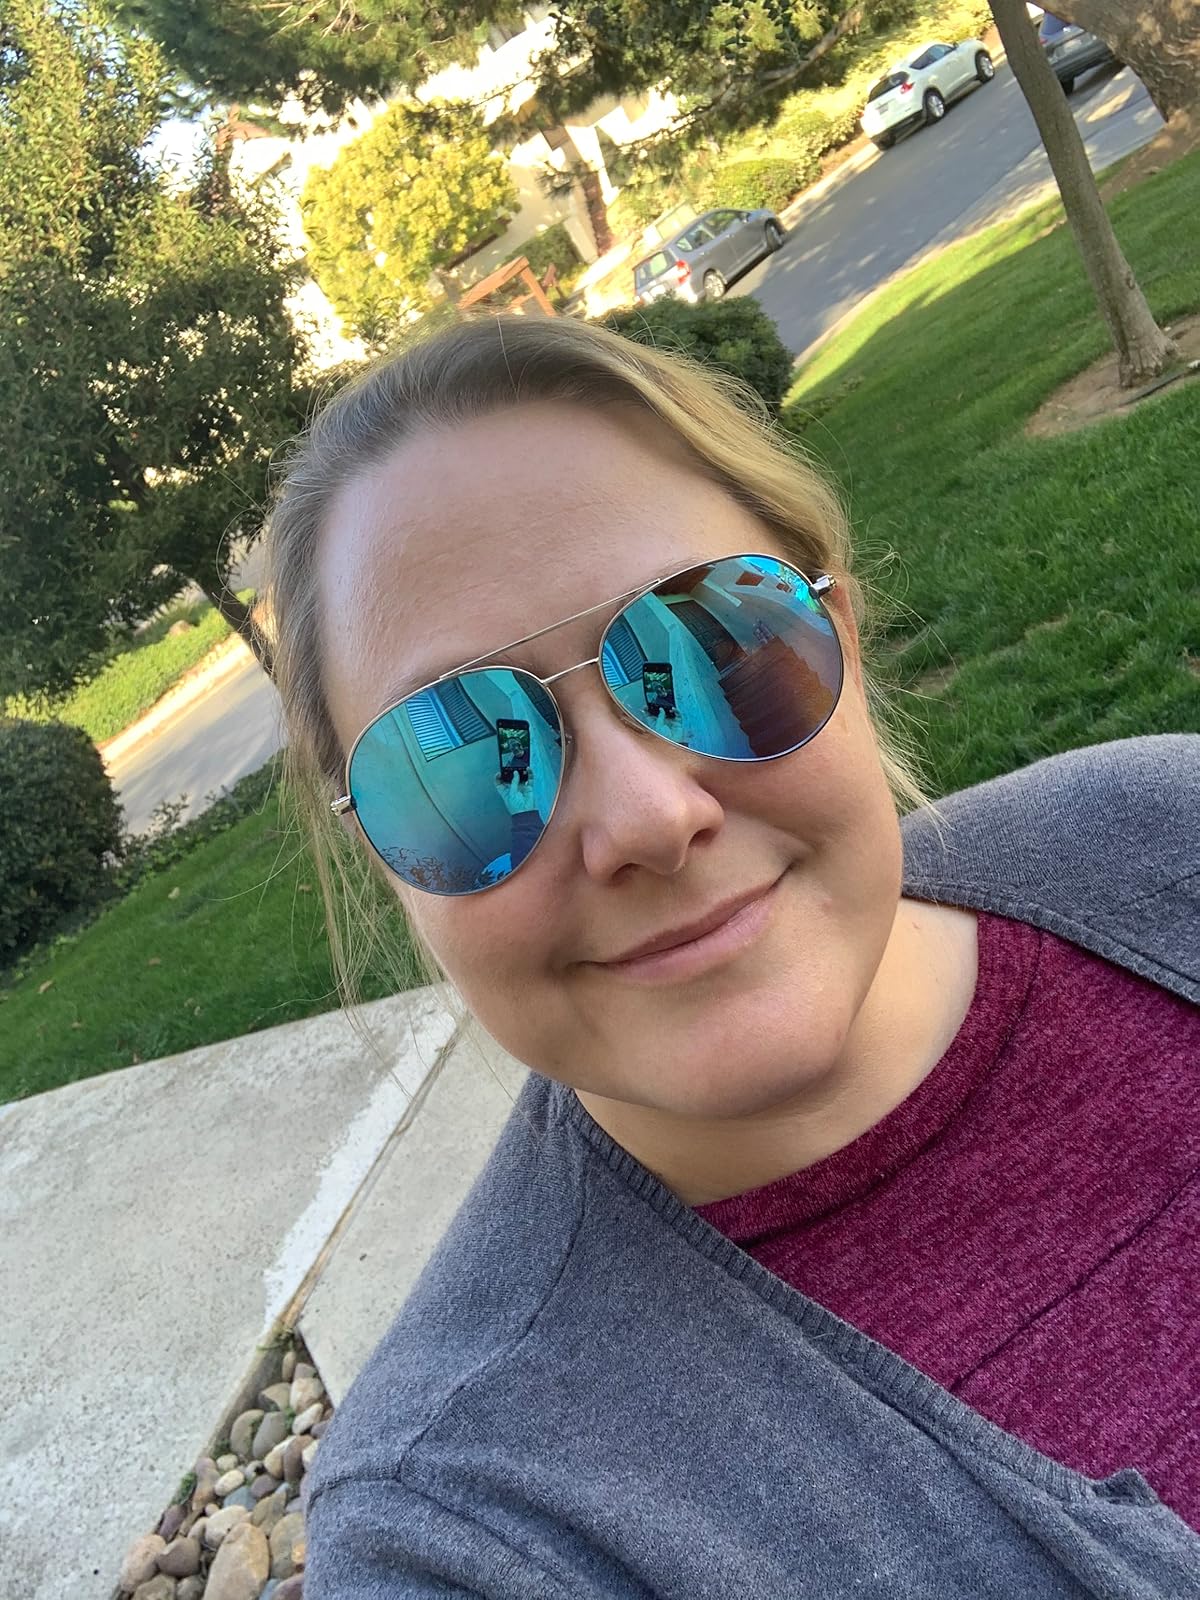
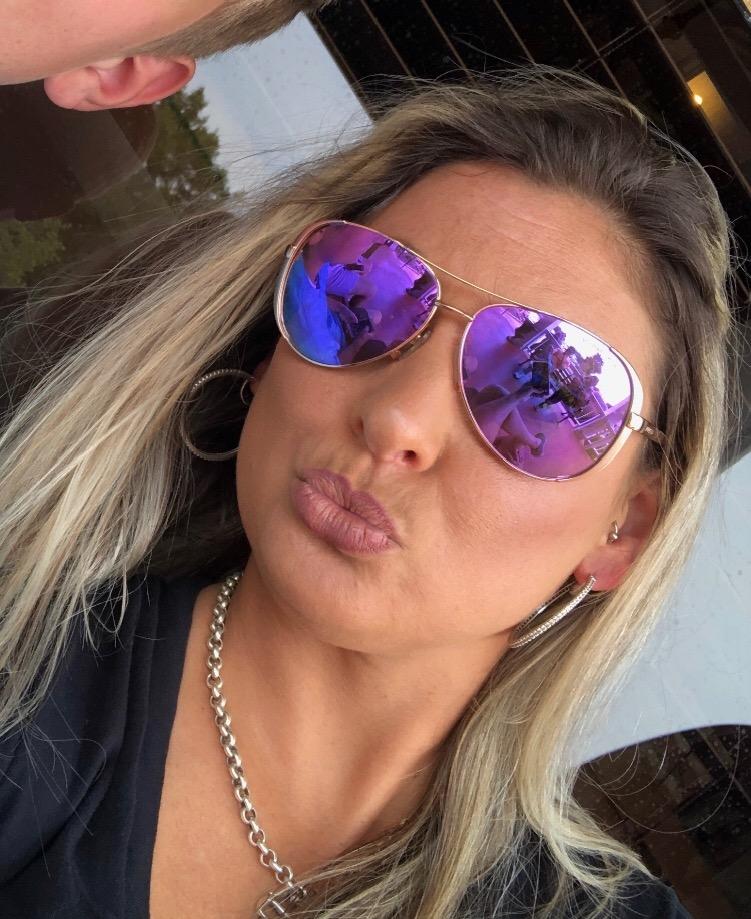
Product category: accessories_sunglasses
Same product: no